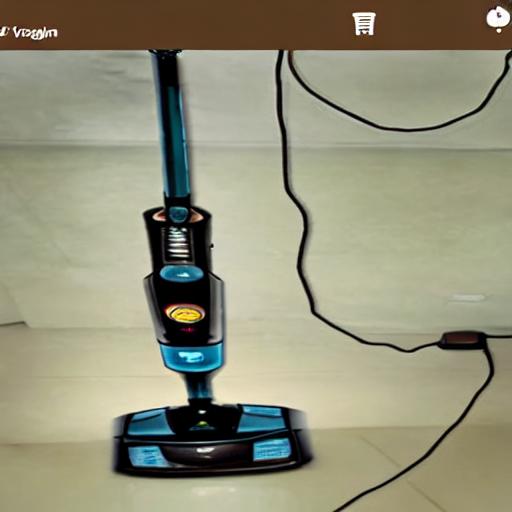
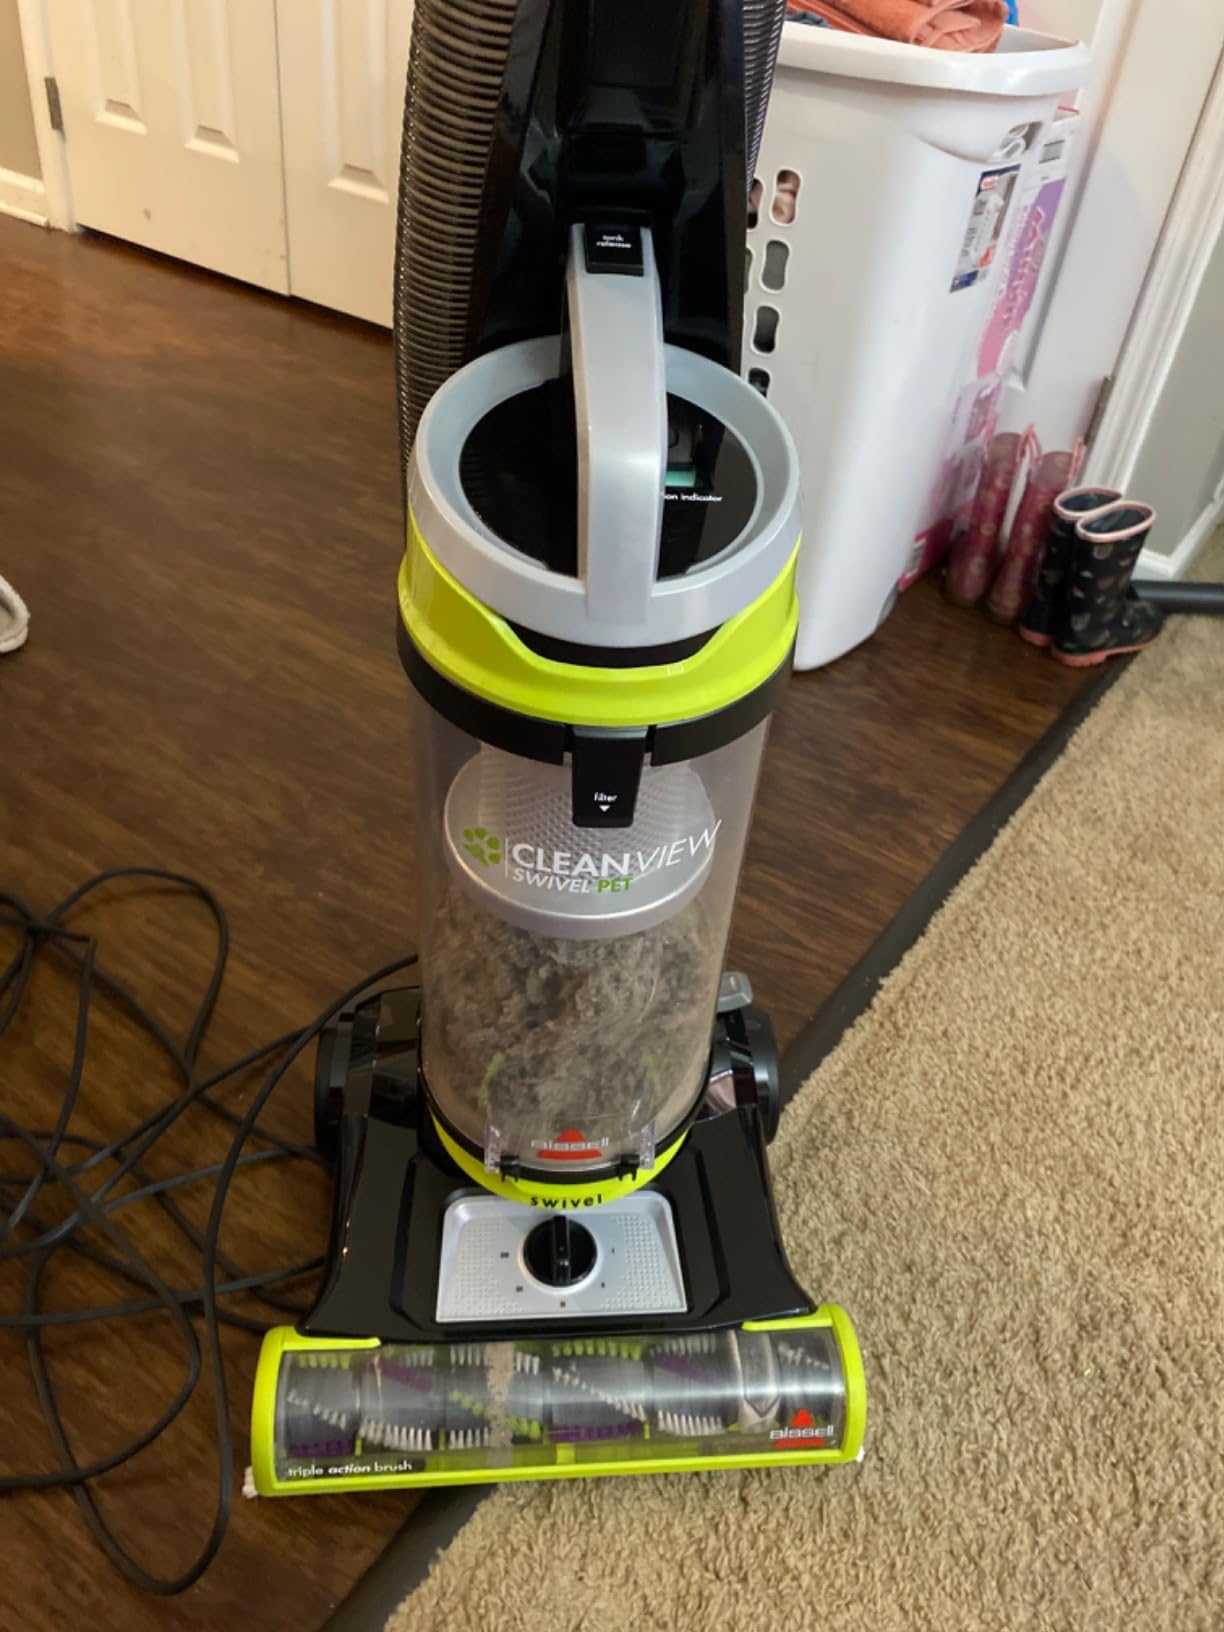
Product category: items_vacuum
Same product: no